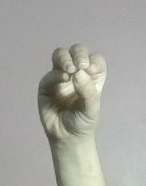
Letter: ha